Croatian literature

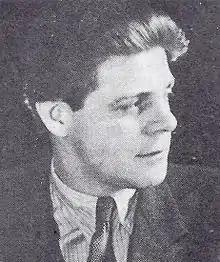
Ivan Goran Kovačić

In addition to these avant-garde magazines, a significant contribution to the literary life of the period role was played by DHK "Savremenik" (published intermittently 1906–41), which gathered together writers of different generations and poetic orientations, "Hrvatska njiva" (1917–26; from 1919 "Jugoslavenska njiva") offered more moderately traditional poetic viewpoints as in "Vijenac" (Wreath, 1913–28). The magazine "Nova Evropa" (1920–41), with its liberal and south Slav unity orientation, strongly impacted the first half of the 1920s. Miroslav Krleža In 1923, he launched his second magazine, "Književna republika" (Literary Republic, banned in 1927), bringing together leading leftist writers, focusing on inequality and social injustice, offering a sharp critique of the ruling regime in Yugoslavia.